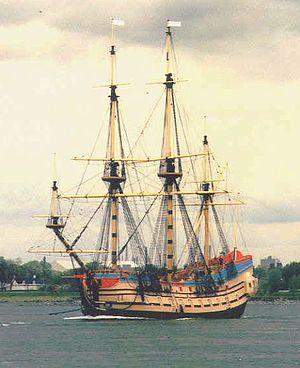
Reconstitution du Pélican, vaisseau de d'Iberville dans la baie d'Hudson en 1697. Guerre de la Ligue d'Augsbourg (1688-1697).
Cette page donne la liste des vaisseaux de Louis XIV, construits sous son règne et classés par rangs.
Le Pélican est un navire de guerre français de 3ème rang de la fin du XVIIᵉ siècle. Construit à Bayonne, par le charpentier Félix Arnaud, le Pélican est lancé en 1693. Le navire de 500 tonnes est équipé de 50 canons et sert pendant la guerre de la Ligue d'Augsbourg. Le Pélican a une vie courte mais glorieuse : il est perdu en 1697 dans la baie d'Hudson après un combat héroïque sous les ordres de Pierre Le Moyne d'Iberville contre trois vaisseaux anglais et une tempête.
Les militaires de la Nouvelle-France consistaient en soldats réguliers de l'armée française, la marine française et la milice canadienne, qui était volontaire.